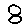
Label: 8